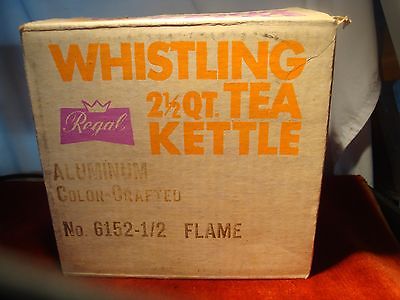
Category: kettle